Fougères

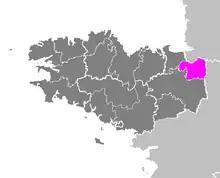
Pays de Fougères

Glassware production had also existed in the Fougères area since the arrival of Italian glass masters in the 16th and 17th centuries. The installation of this industry is explained by the presence of a sandy soil (since sand is the main component of glass), a forest (since sand needs to be melted) and ferns (soda-rich plants). A glass factory existed on the outskirts of the town (Laignelet), which flourished in the 19th century. However, following social demands in 1921, religious unionism was mobilized and a new Fougères glass factory: "La Cristallerie Fougeraise", was founded by , as well as a working town later in 1922, designed by the architect , to accommodate staff.